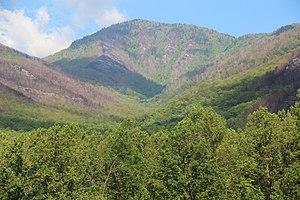
Le mont Le Conte est une montagne dans le comté de Sevier, dans l'État du Tennessee, située dans le parc national des Great Smoky Mountains. Avec une altitude de 2 010 m, c'est le troisième plus haut sommet du parc national, derrière le dôme Clingmans et le mont Guyot. C'est aussi le sommet le plus élevé qui se trouve complètement dans le Tennessee. De sa base à son sommet, le mont Le Conte est l'un des plus hauts sommets des Appalaches, avec une proéminence de 1 616 m par rapport aux environs de Gatlinburg à 394 m d'altitude.